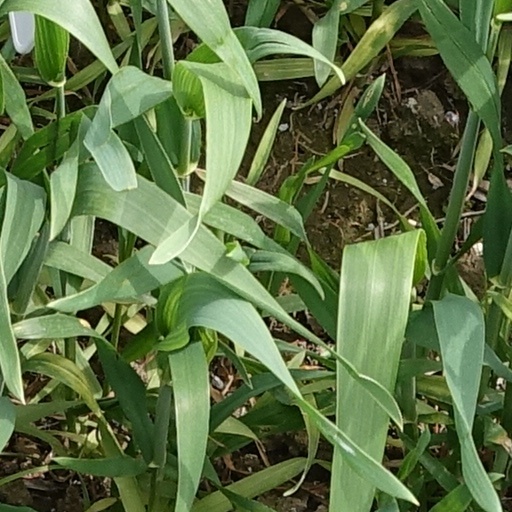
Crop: wheat